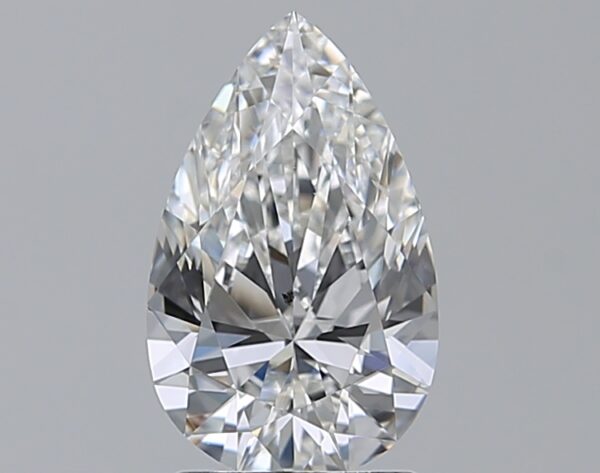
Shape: pear
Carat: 1.5
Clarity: VS2
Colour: F
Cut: EX
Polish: EX
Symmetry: EX
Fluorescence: N
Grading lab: GIA
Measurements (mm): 10.39 x 6.43 x 3.82